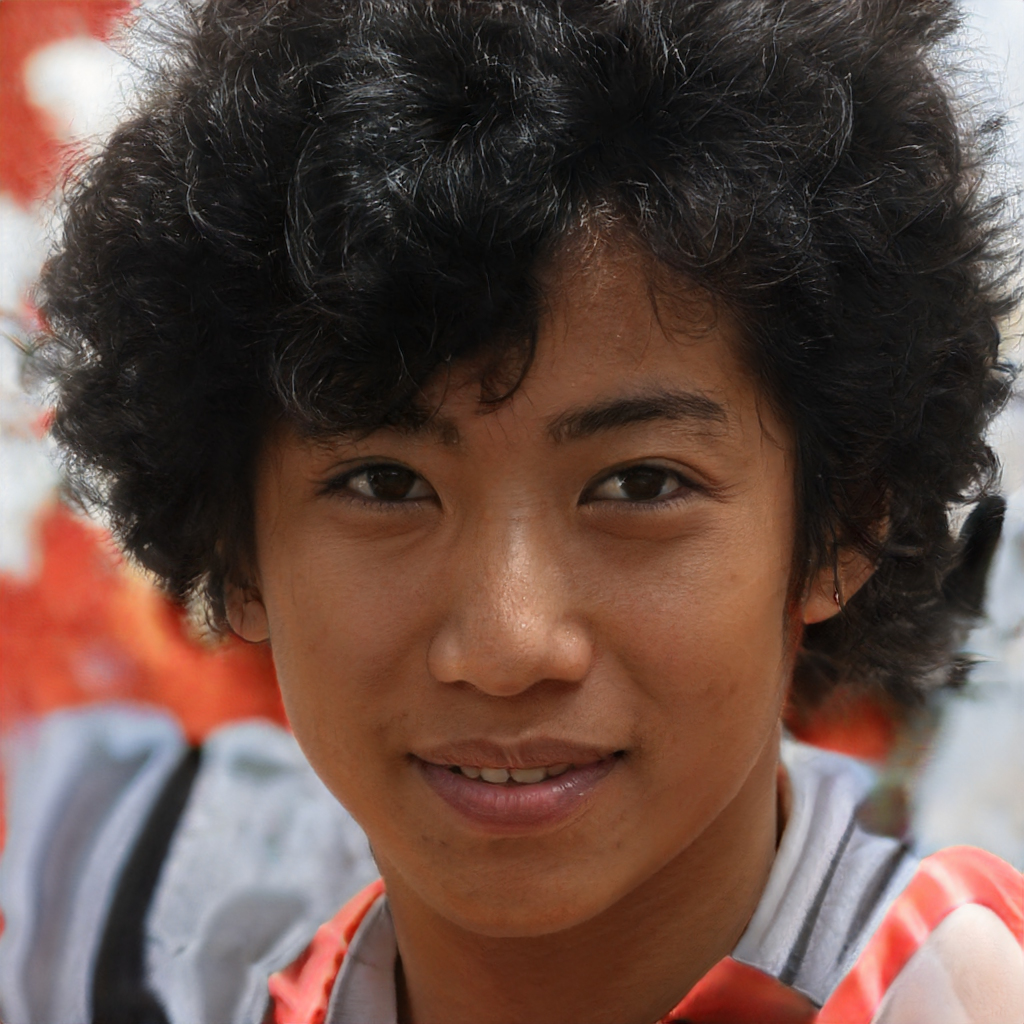
Gender: Female